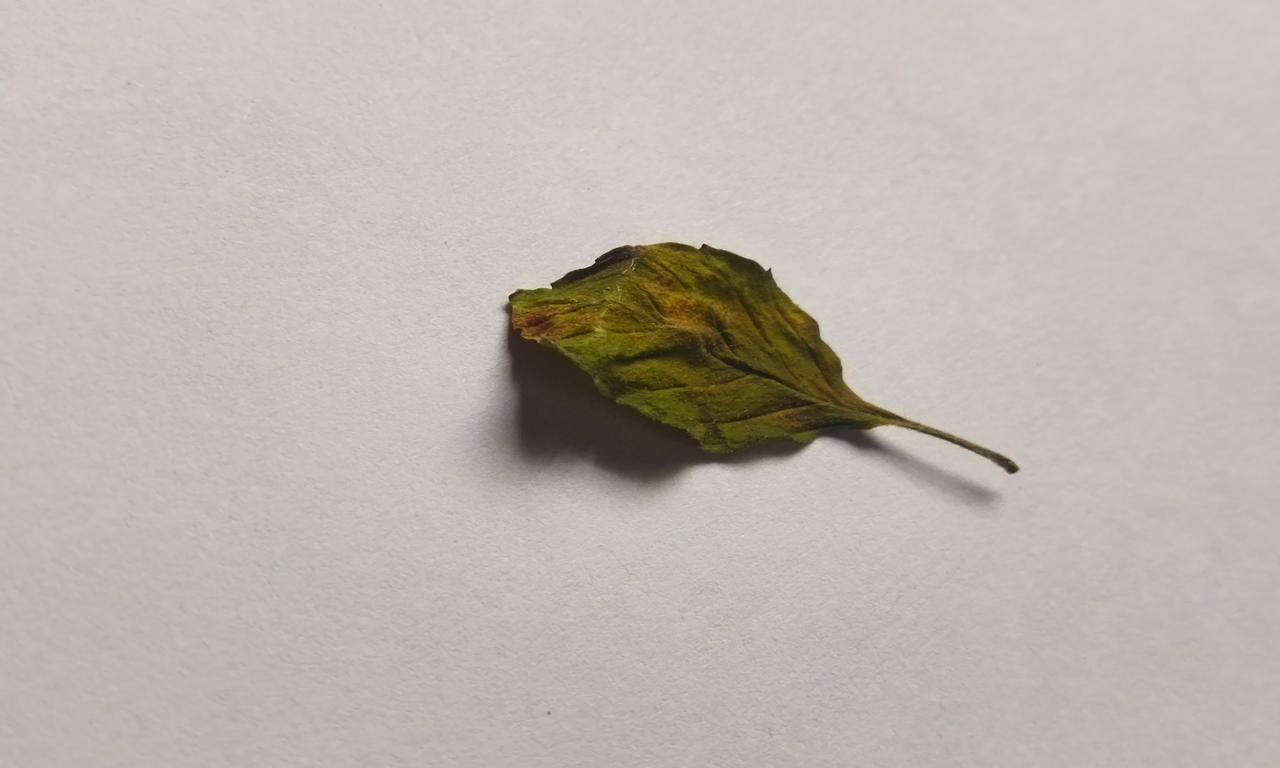
Label: Spoiled